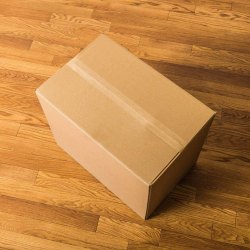
Label: cardboard